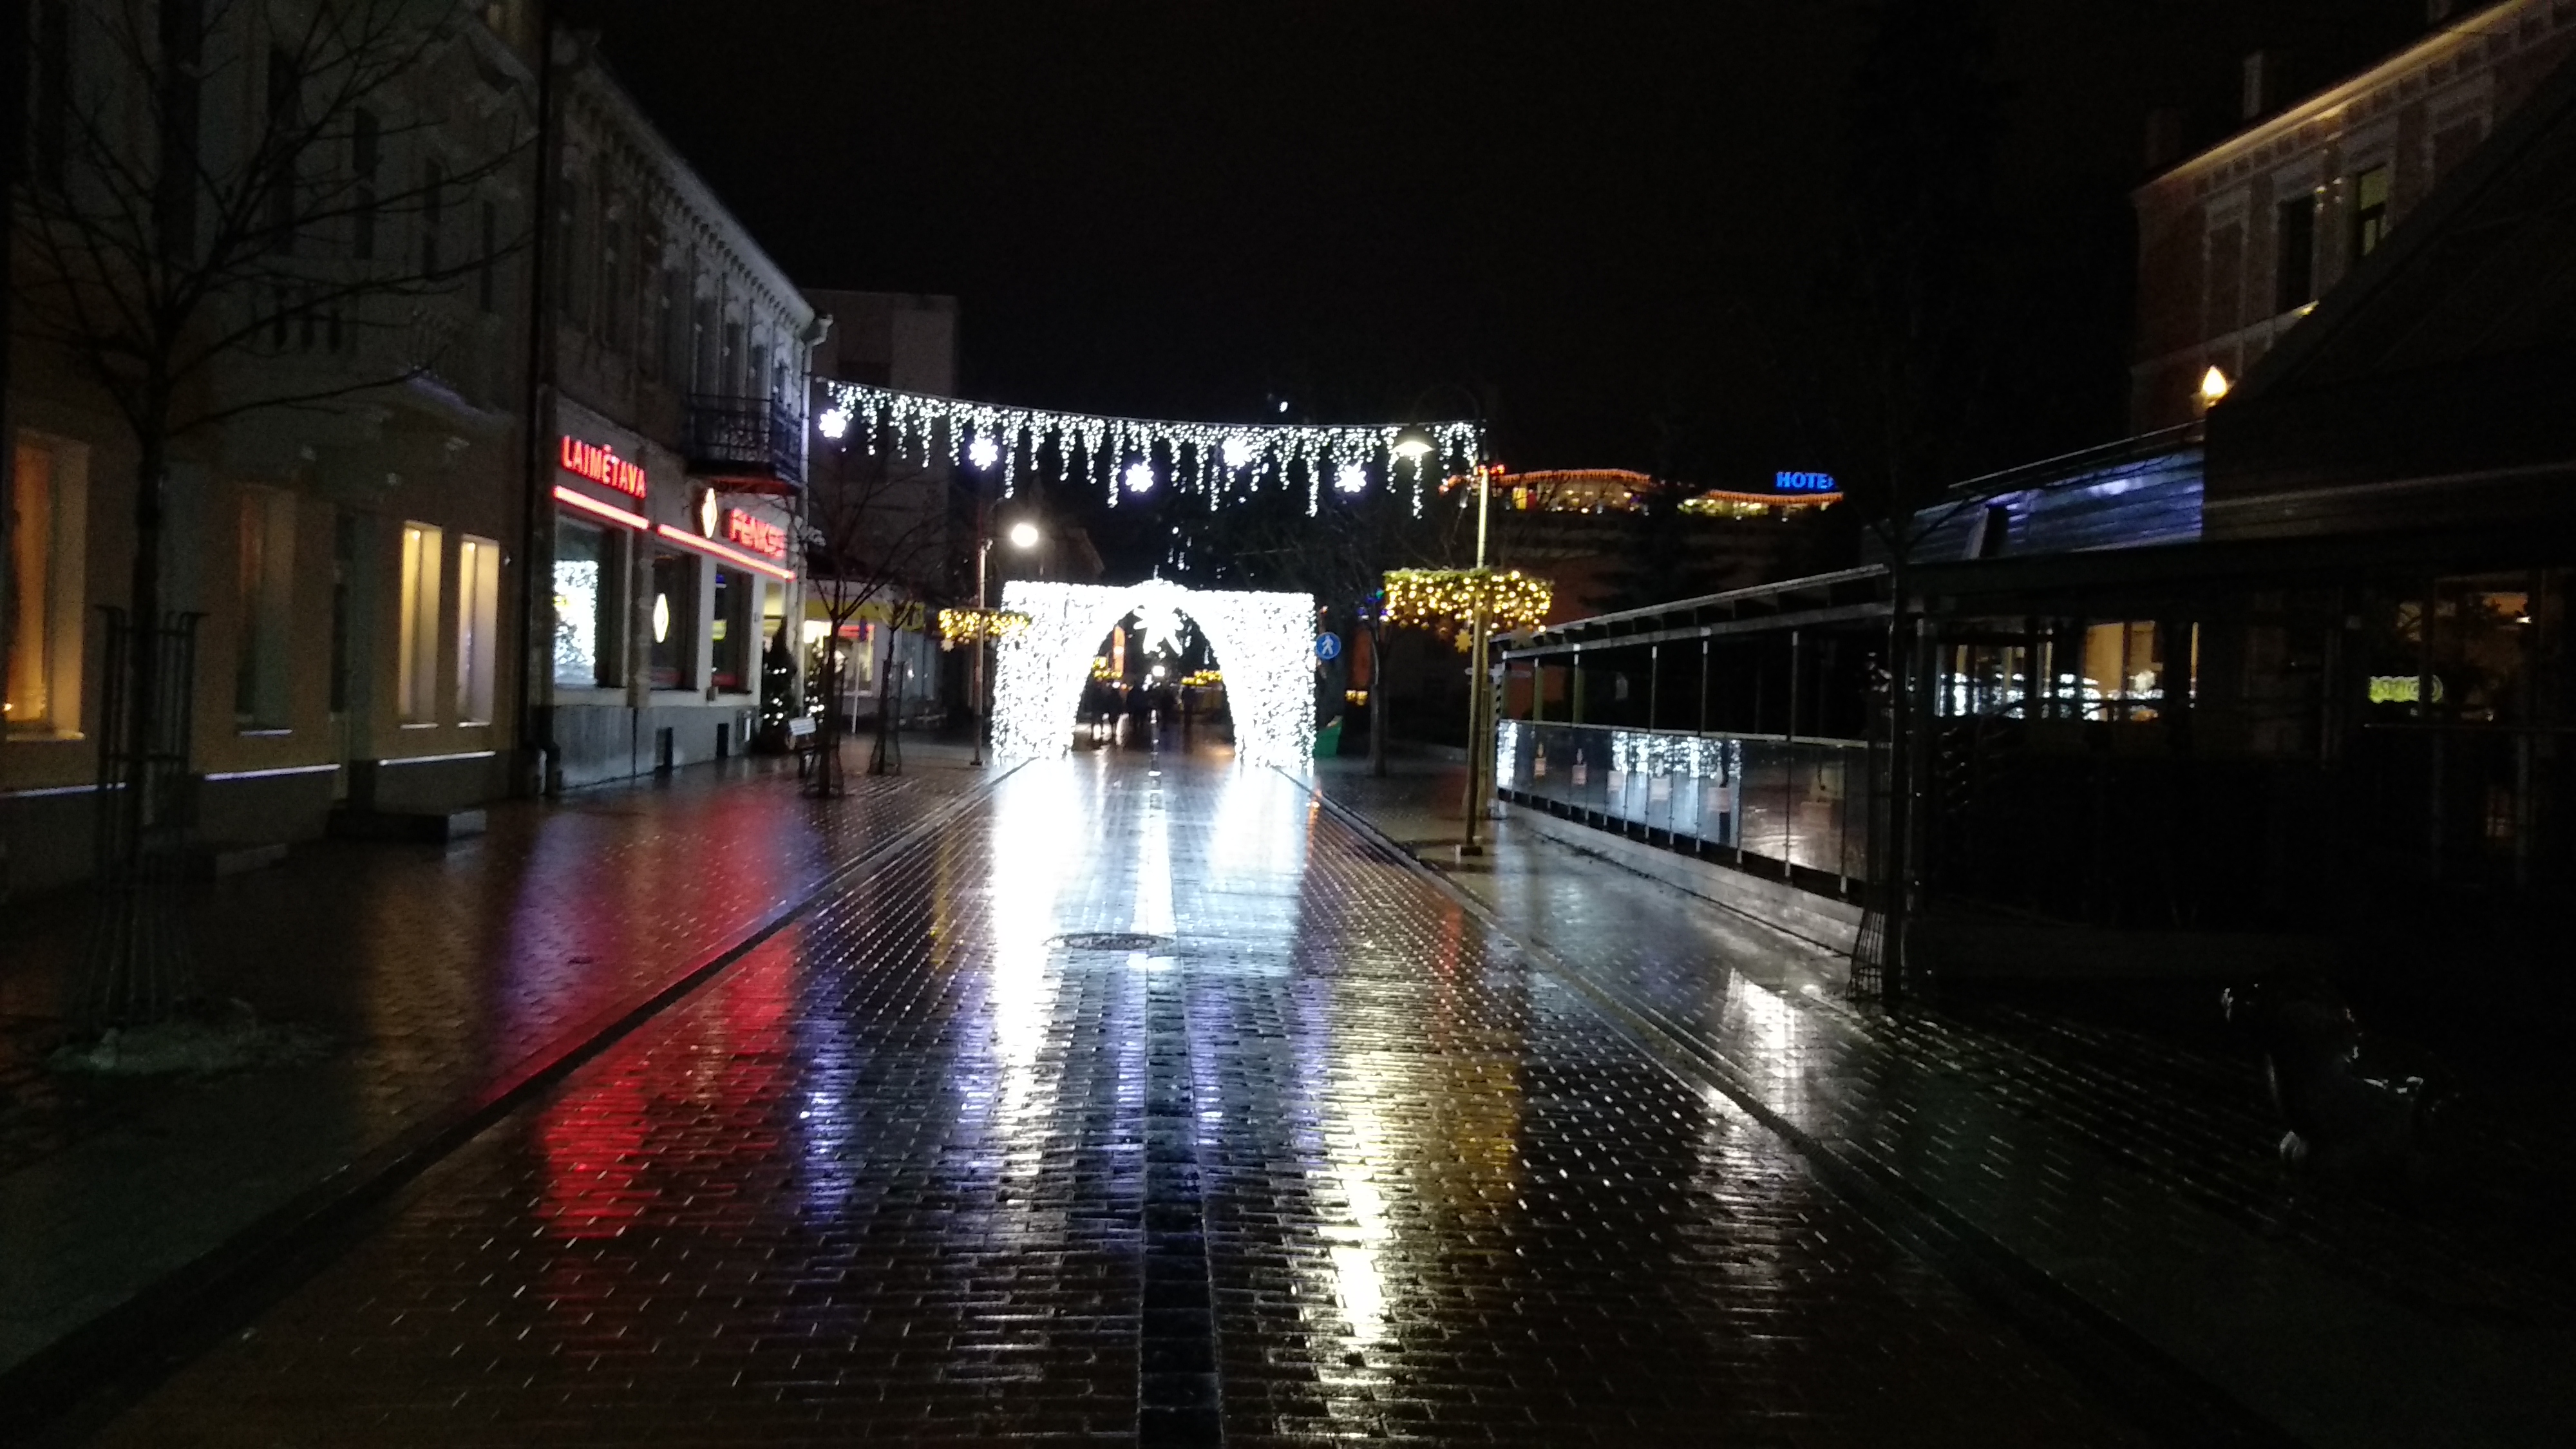
night, light, town, lighting, darkness, reflection, urban area, street, city, metropolitan area, architecture, midnight, sky, building, evening, metropolis, rain, pedestrian, downtown, road, road surface, street light